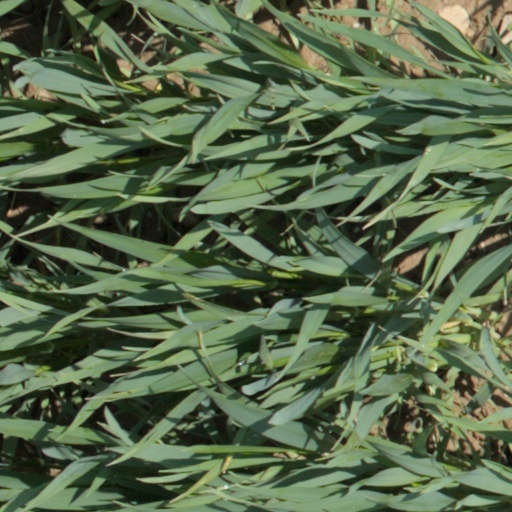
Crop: wheat